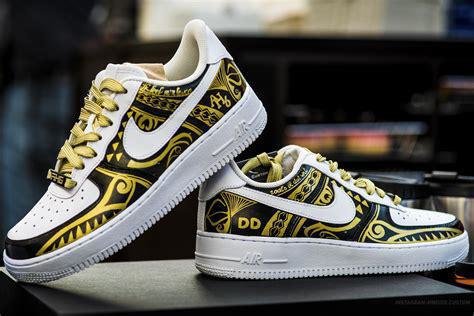
Brand: Nike
Model: Force 1